New Barnet Methodist Chapel

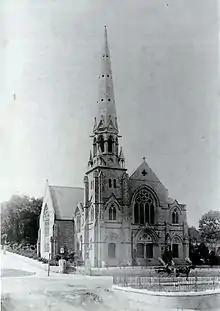
New Barnet Methodist Chapel, showing in the foreground the site on which New Barnet War Memorial was built in 1921.

New Barnet Methodist Chapel was a Methodist chapel that once existed on the corner of Station Road and Lyonsdown Road in New Barnet, London.